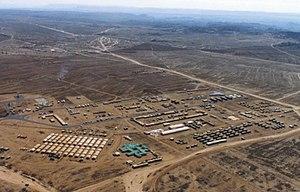
NECBAT, de logistieke basis in Dekemhare, waar ook het helikopterdetachement, het contingentscommando en het veldhospitaal zijn gehuisvest.